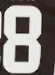
Number: 8